Cyclone Ron

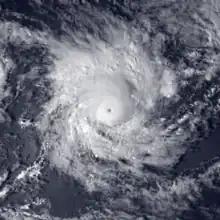
Cyclone Ron at peak intensity after recurving towards Tonga on January 5

Severe Tropical Cyclone Ron was a powerful tropical cyclone that became the strongest on record to impact Tonga. The system was first noted as a tropical depression, to the northeast of Samoa on January 1, 1998. Over the next day the system gradually developed further and was named Ron as it developed into a Category 1 tropical cyclone on the Australian tropical cyclone intensity scale during the next day. The system subsequently continued to move south-westwards and became a Category 3 severe tropical cyclone, as it passed near Swains Island during January 3.